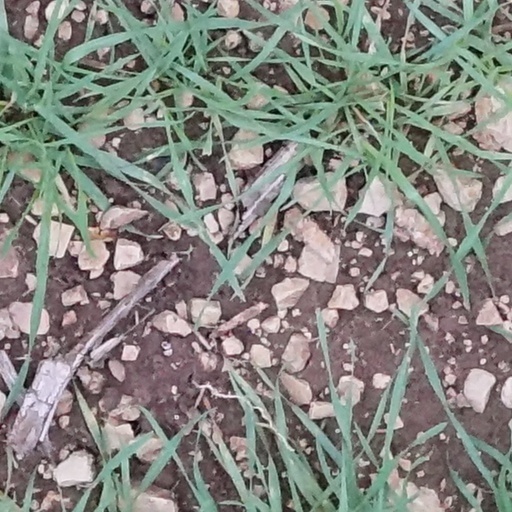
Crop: wheat